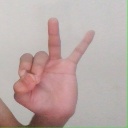
अक्षर: ण